Permanent Mission of Armenia to the United Nations

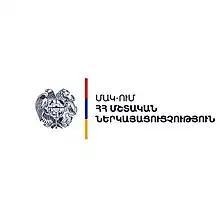
Permanent Mission of Armenia to the UN emblem

The Permanent Mission of Armenia to the United Nations is the diplomatic mission of Armenia to the United Nations. The Mission in New York serves as one of three permanent representations of Armenia to the United Nations, with the other two being based in Vienna and Geneva.